Against the Wind (1990 film)

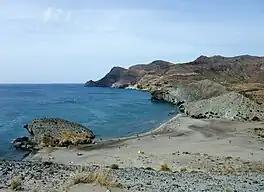
Footage was shot in Playa de Mónsul (Cabo de Gata)

The film is a Creativos Asociados de Radio y Televisión (CARTEL) production. Shooting locations included , Playa de Mónsul, and Níjar.